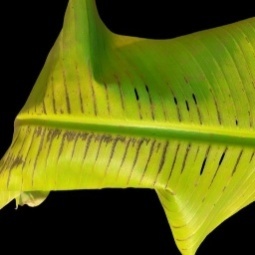
Label: Magnesium